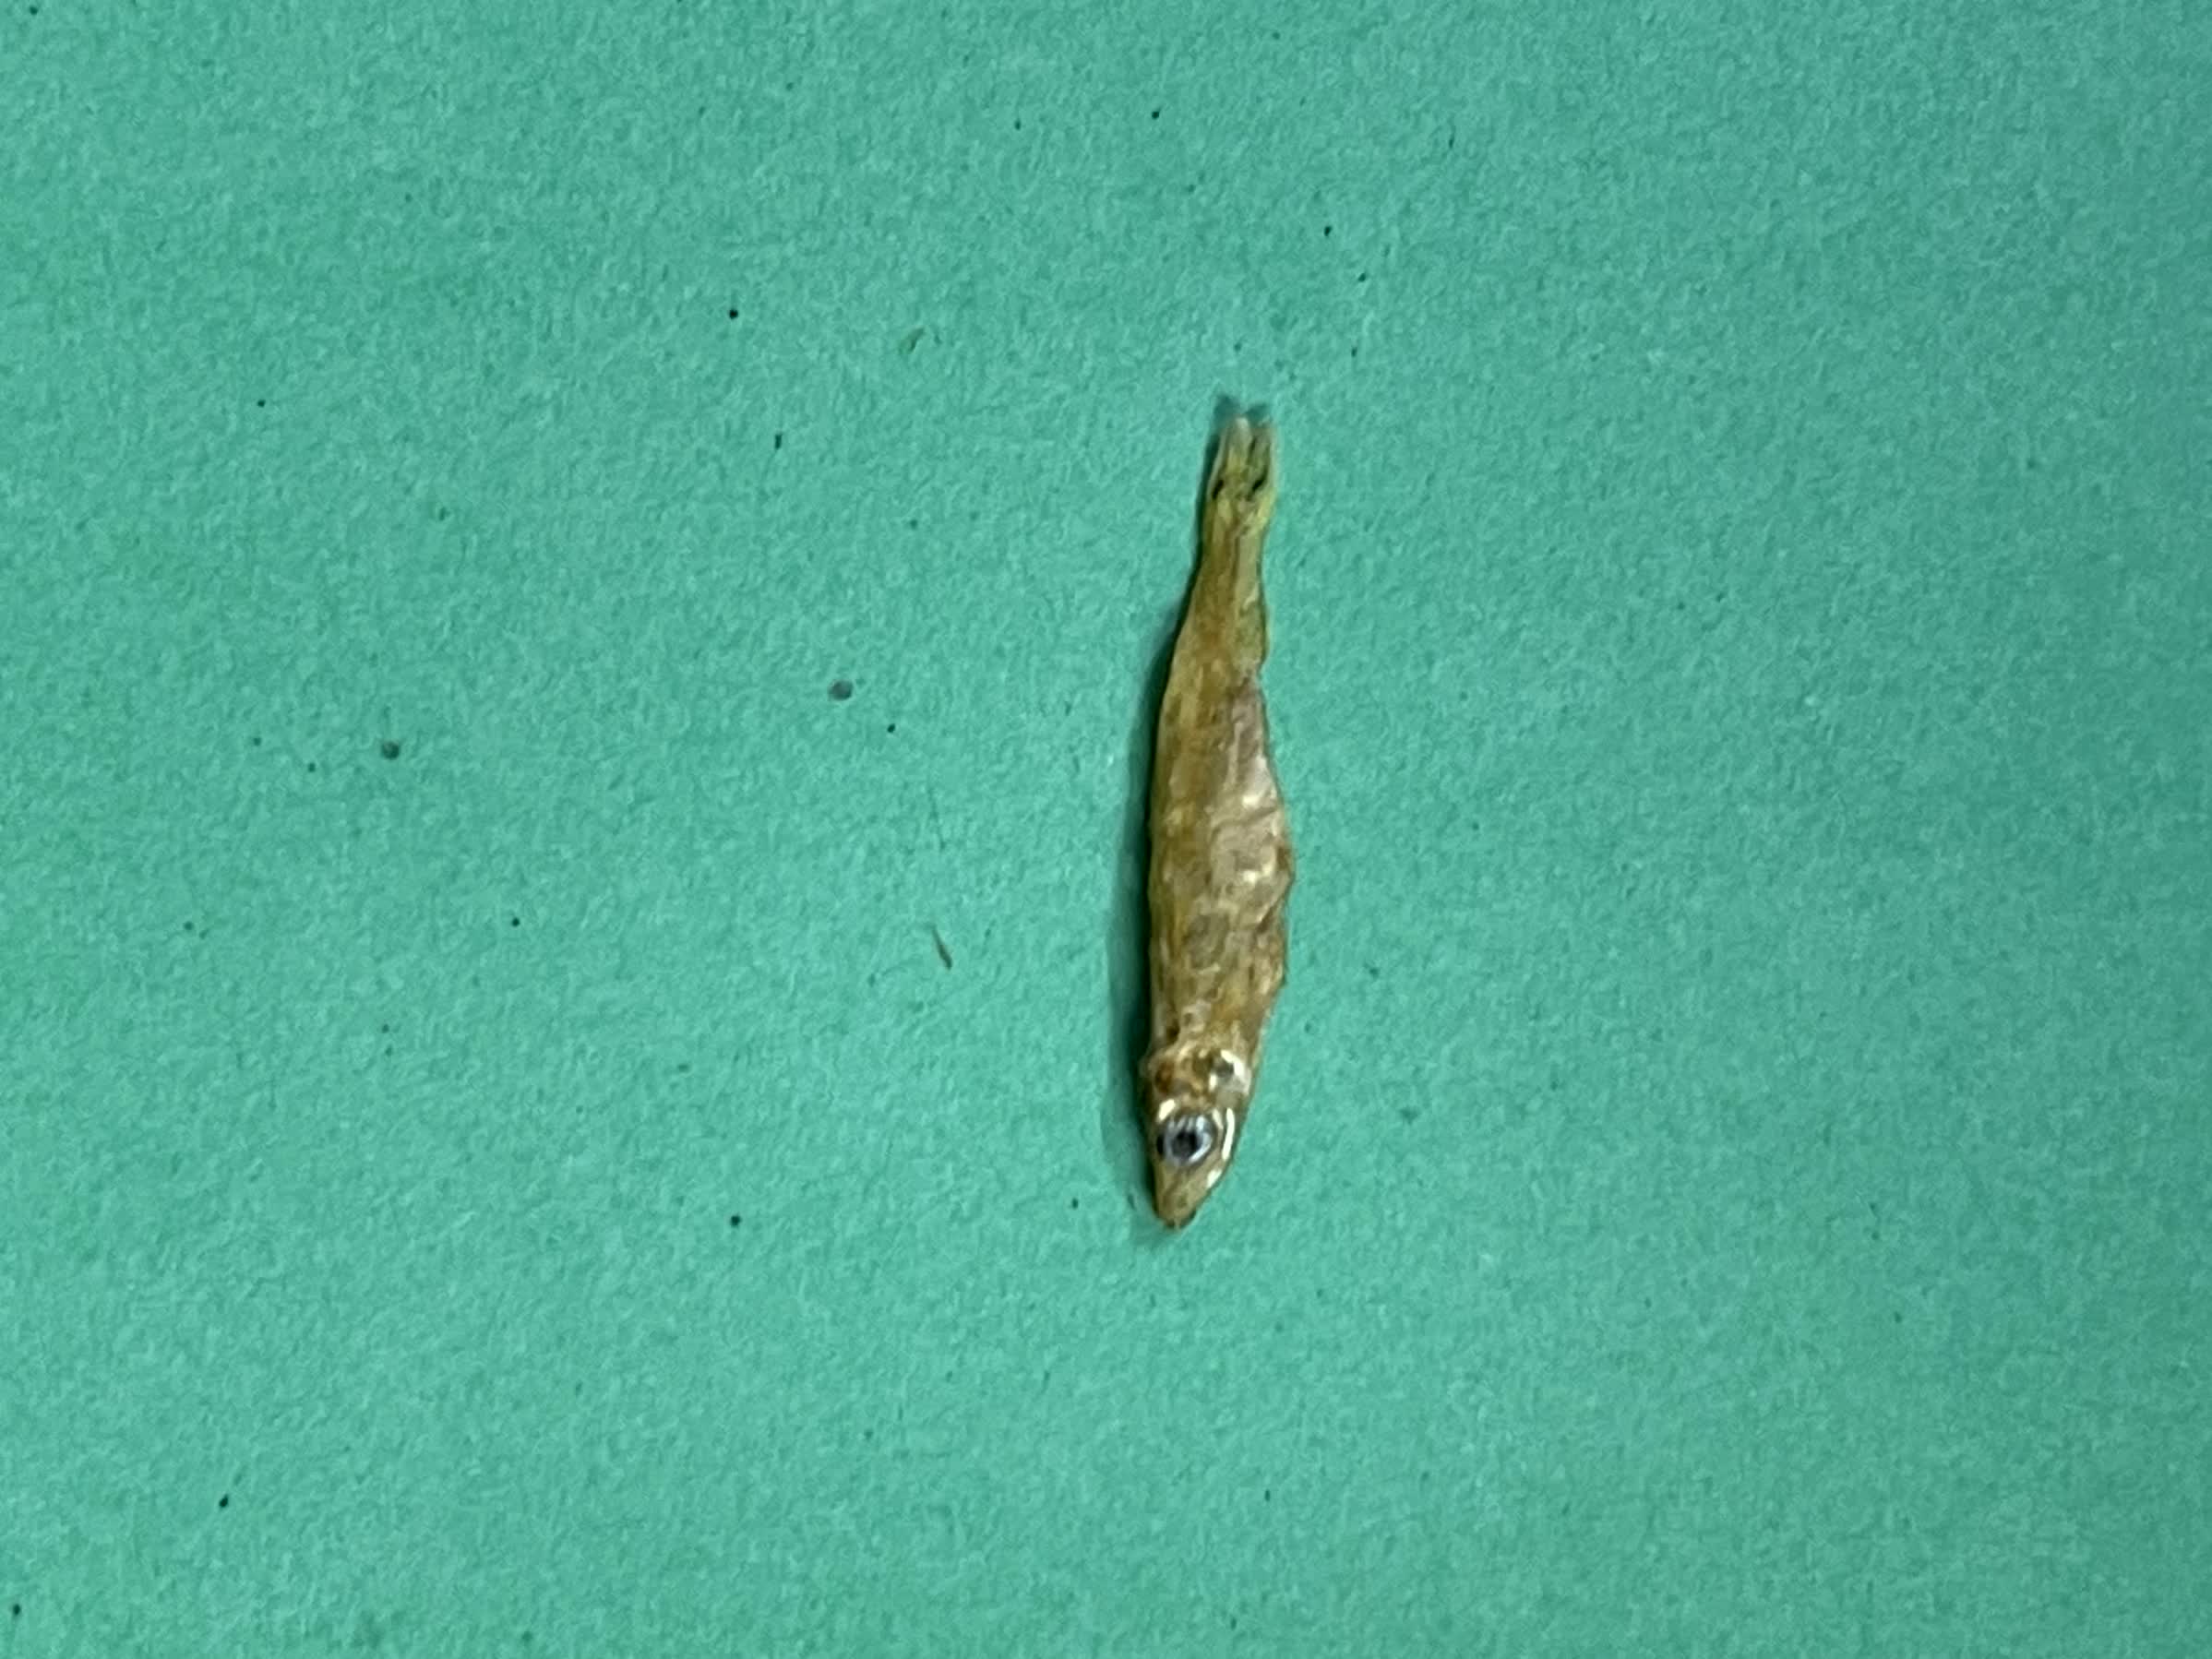
Species: kachki